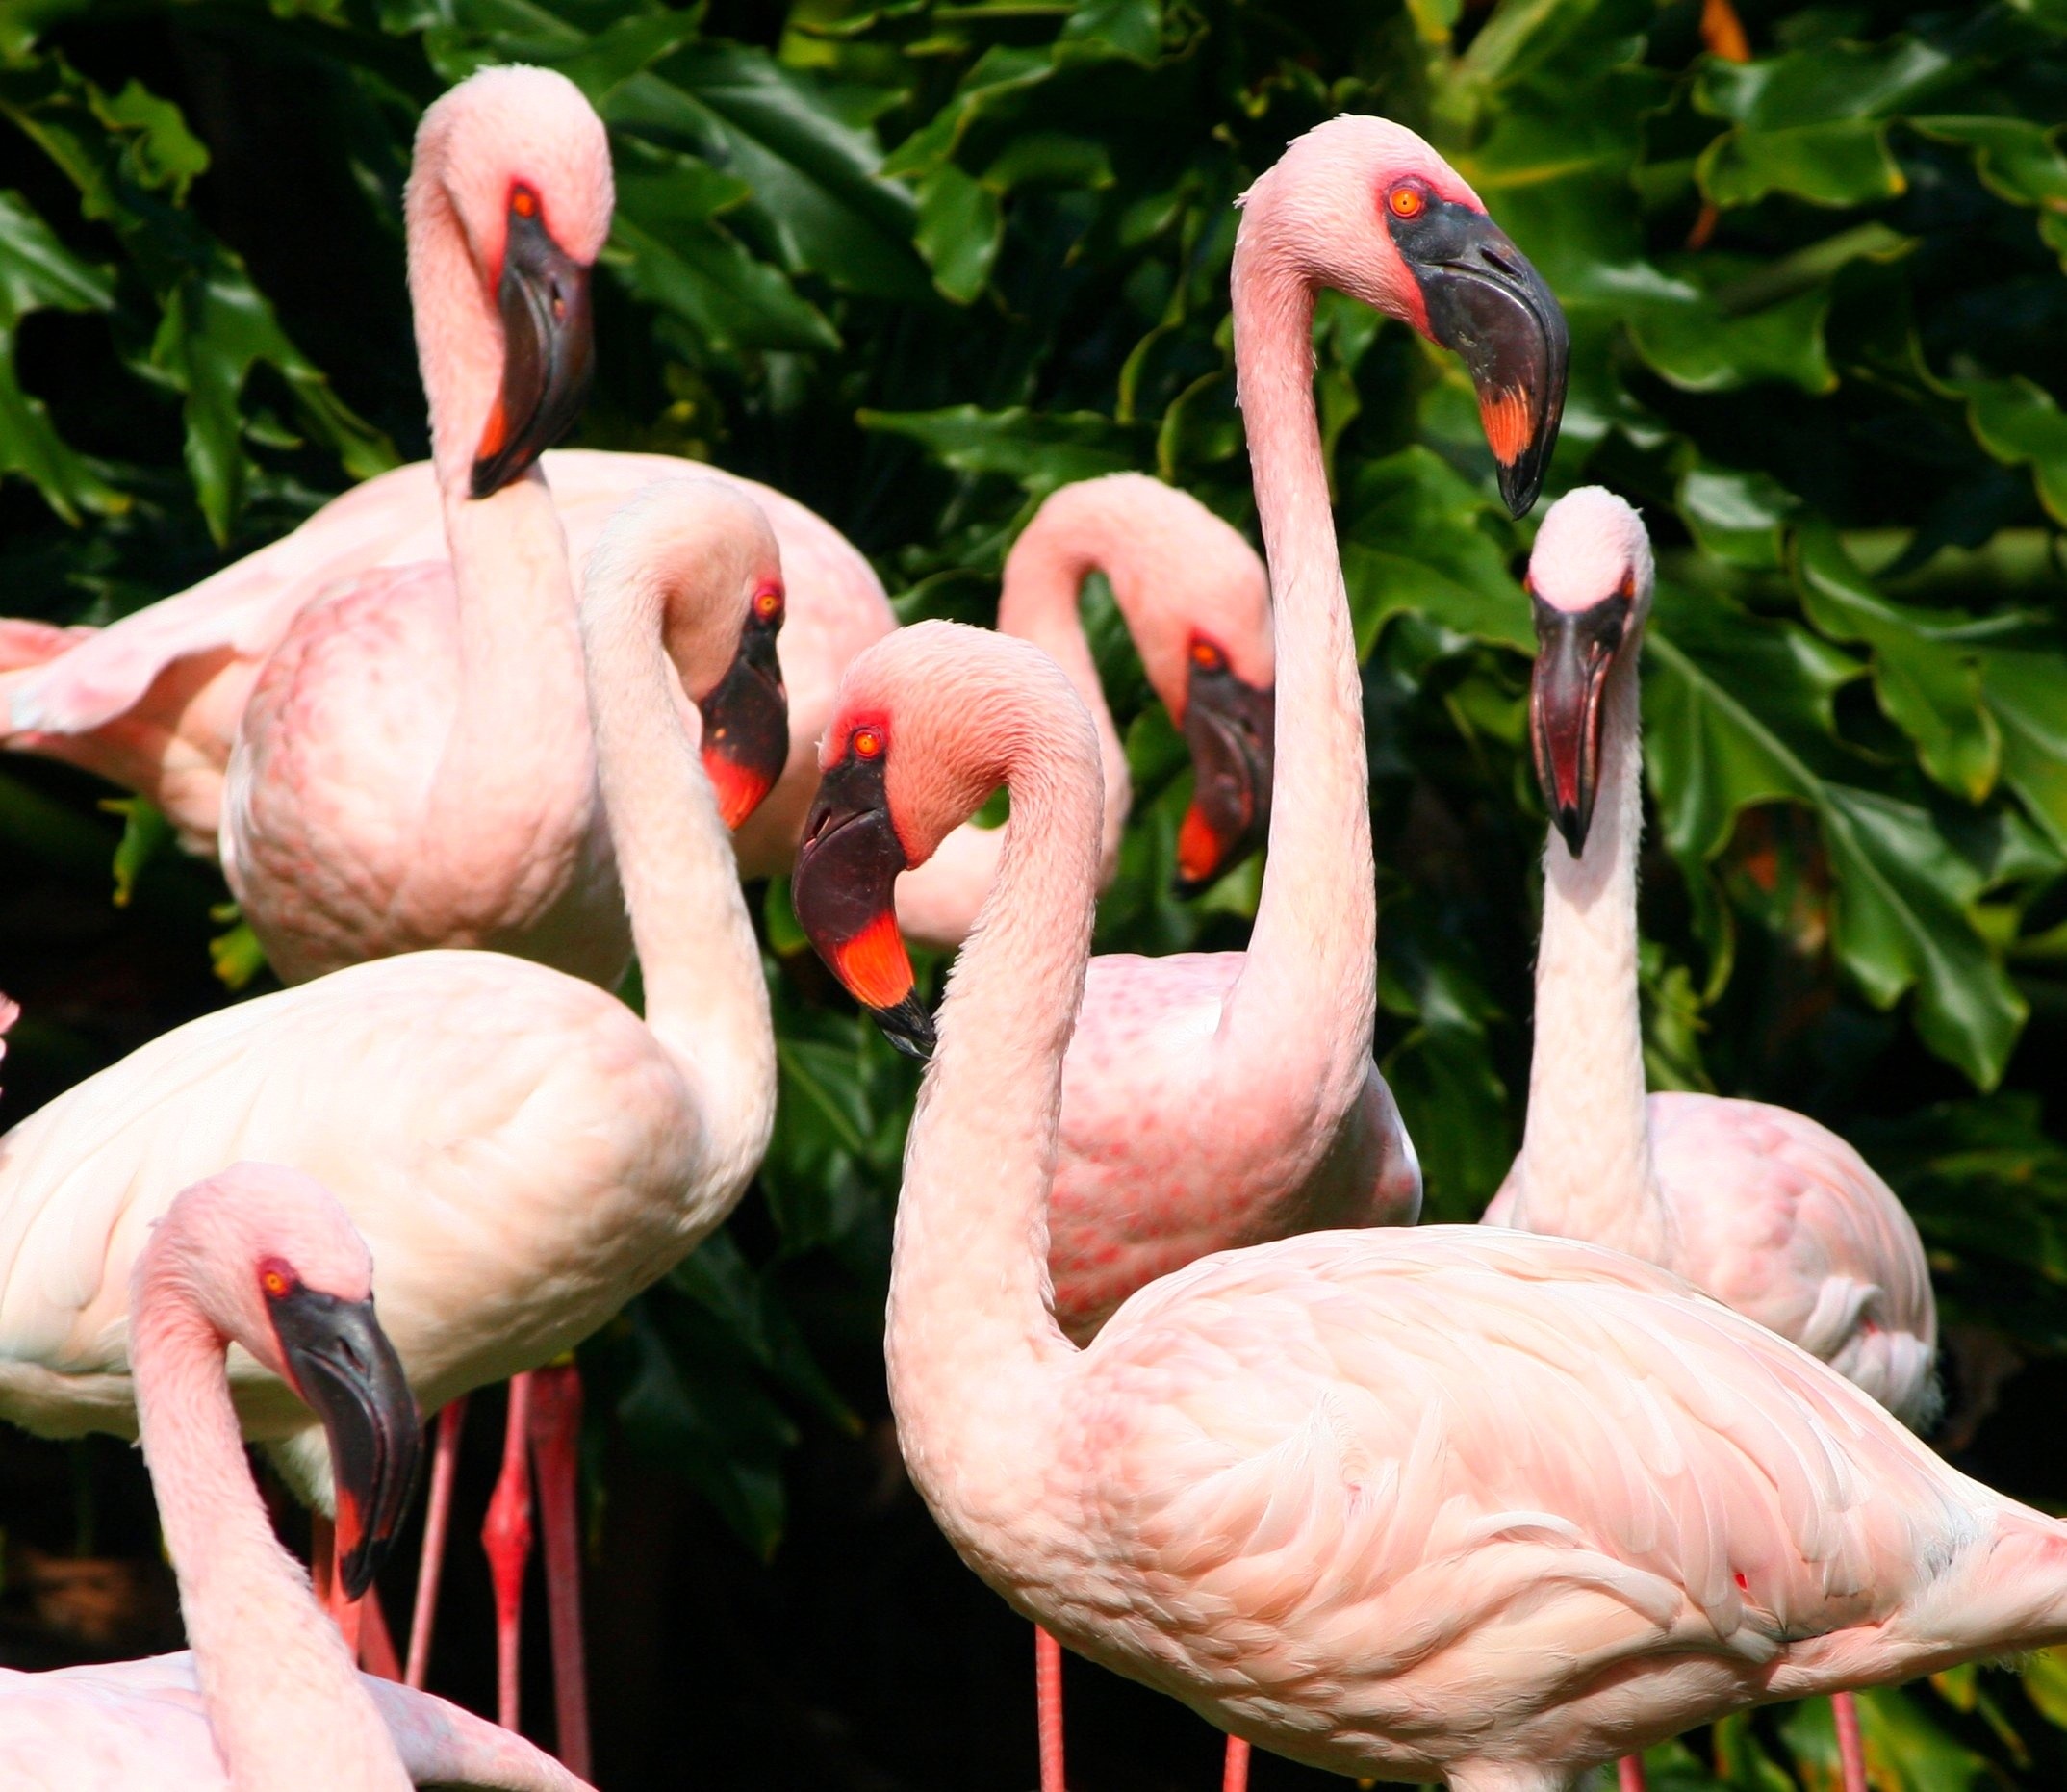
bird, flock, zoo, beak, fowl, fauna, stand, flamingo, vertebrate, water bird, colony, water birds, flurry, regiment, pink flamingos